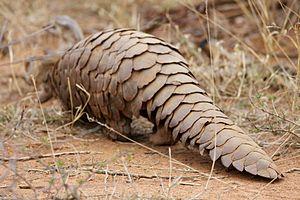
Le Pangolin de Temminck ou Pangolin terrestre du Cap est un mammifère de la famille des Manidae, vivant principalement en Afrique australe et orientale. Il se rencontre dans les savanes et les zones boisées. Il a tendance à utiliser les terriers d’autres espèces, comme ceux de l’oryctérope du Cap.